Kostas Kazakos

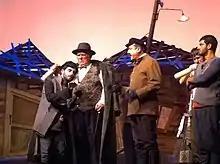
Kazakos playing Mr Puntila at Brecht's epic comedy "Mr Puntila and his Man Matti". (National Theater of Northern Greece), 23 December 2010)

Kazakos was born on 29 May 1935 in Pyrgos, Elis, originally from the village of Karyes, Trifylia. At the age of 18, he settled in Athens to study pedagogy, but his father's left-wing heritage caused him to be rejected by the university. Thus, he changed careers and studied at the Lykourgos Stavrakos Film School (1953-1956) and the Karolos Koun Drama School of Art Theater (1954-1957).